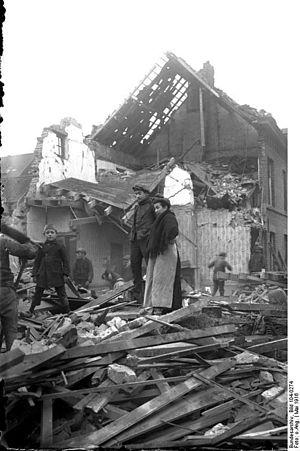
Wervicq est une ville néerlandophone de Belgique située en Région flamande dans la province de Flandre-Occidentale. Elle inclut Geluwe et Wervicq, compte environ 18 000 habitants et se trouve sur la rivière la Lys qui forme la frontière avec la France et la commune de Wervicq-Sud.